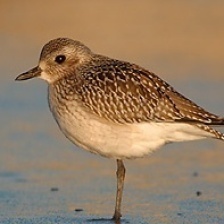
Species: GREY PLOVER
Scientific name: PLUVIALIS SQUATAROLA